Teito Monogatari

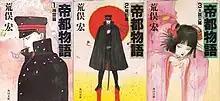
Covers of the 1987 republication. Art by Yoshitaka Amano.

is the debut novel of Japanese author Hiroshi Aramata. It began circulation in the literary magazine "Monthly King Novel" owned by Kadokawa Shoten in 1983, and was published in 10 volumes over the course of 1985–1987.